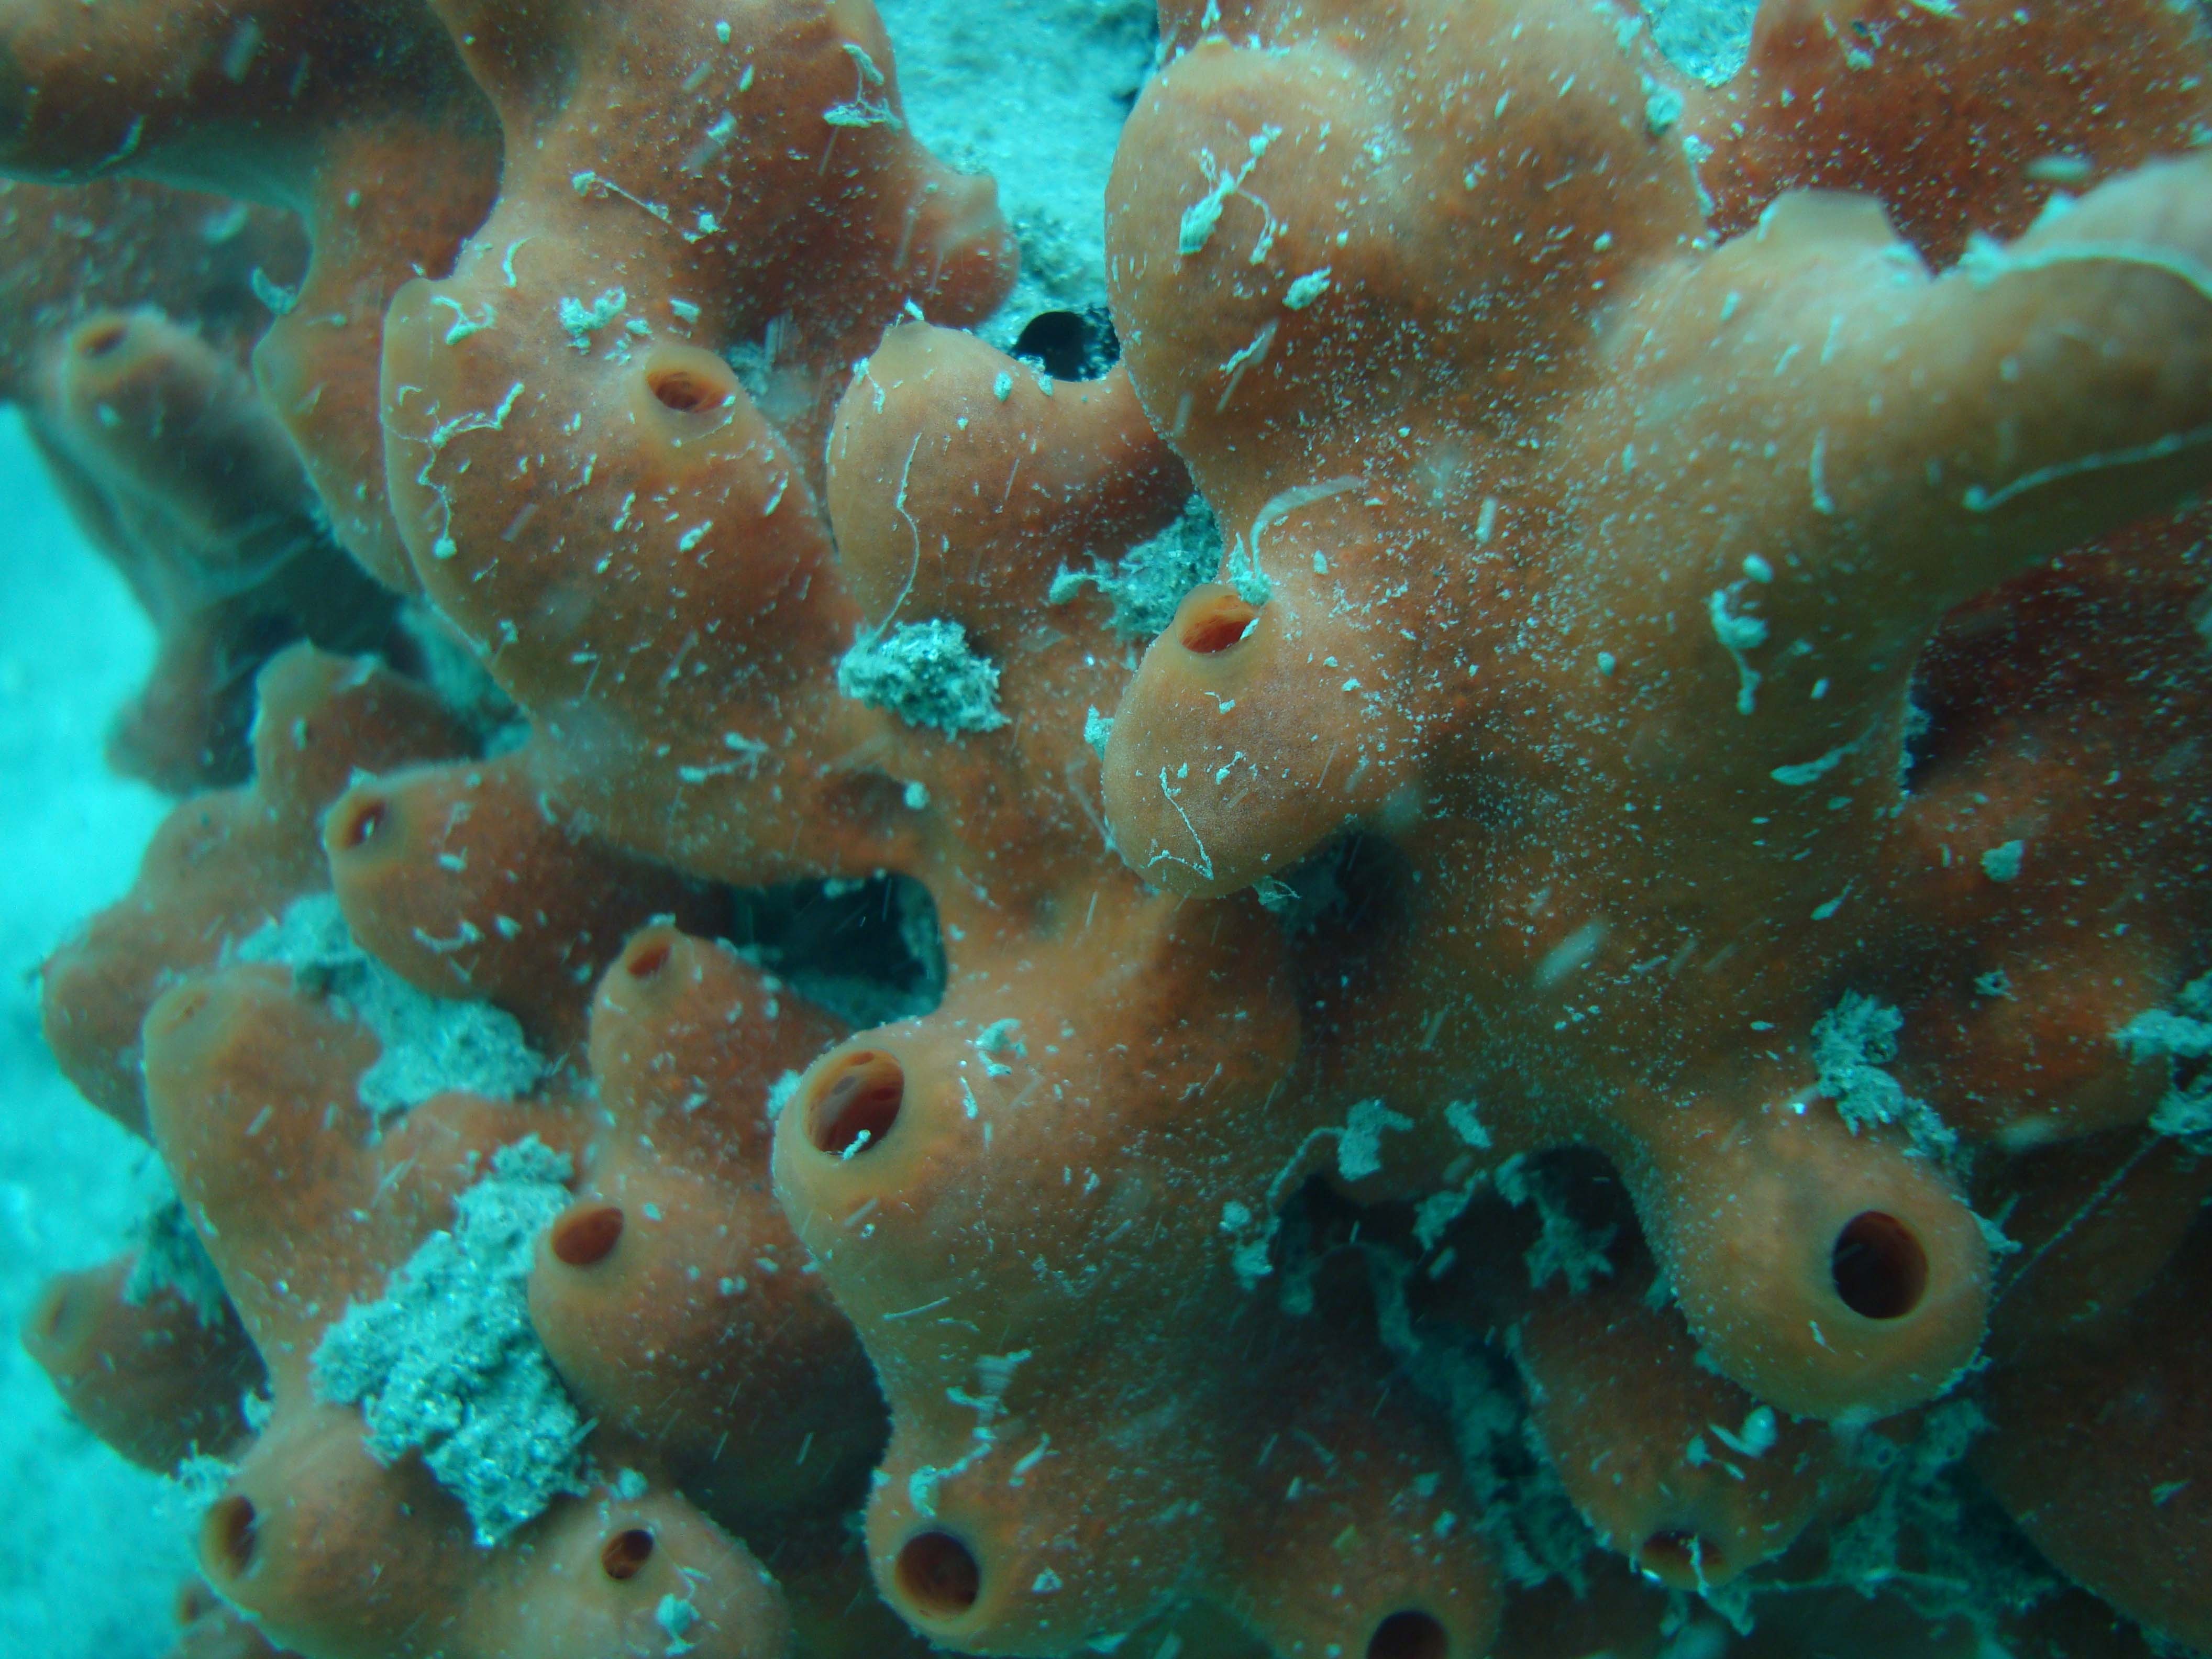
ocean, diving, underwater, biology, fish, coral, coral reef, invertebrate, reef, mar, macro photography, organism, anemona, marine biology, marine invertebrates, pomacentridae